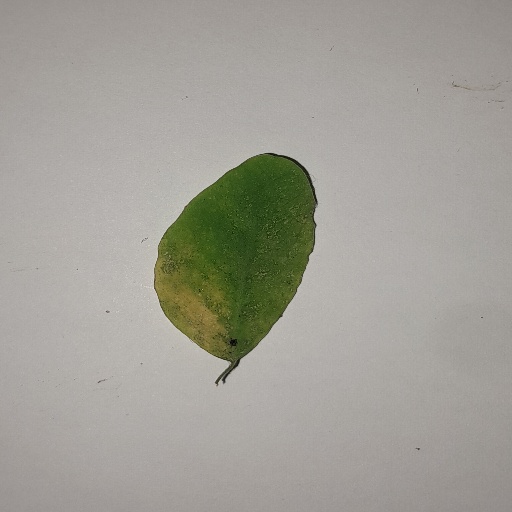
Species: Sojina
Leaf condition: Yellow Leaf